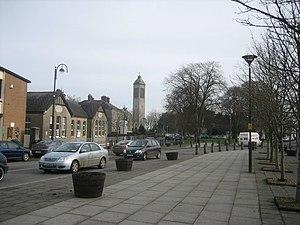
Dunboyne est un village du comté de Meath en République d'Irlande.